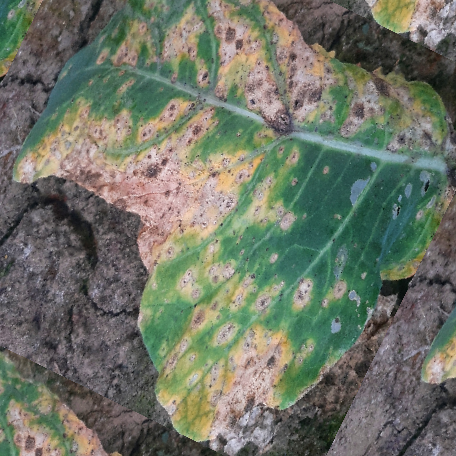
Label: Downy Mildew